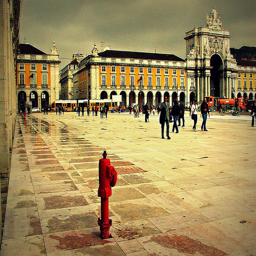
People walk on the sidewalk in front of yellow buildings.
There is a red fire hydrant in front of a structure
A red hydrant in a village square with various buildings.
a court yard with many people walking
A fire hydrant is in a courtyard by big buildings.